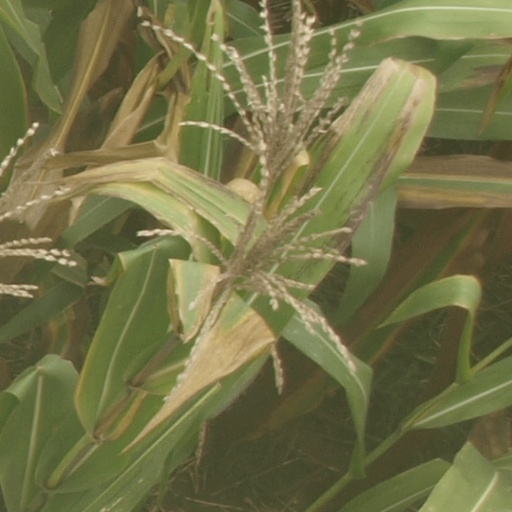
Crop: maize; corn